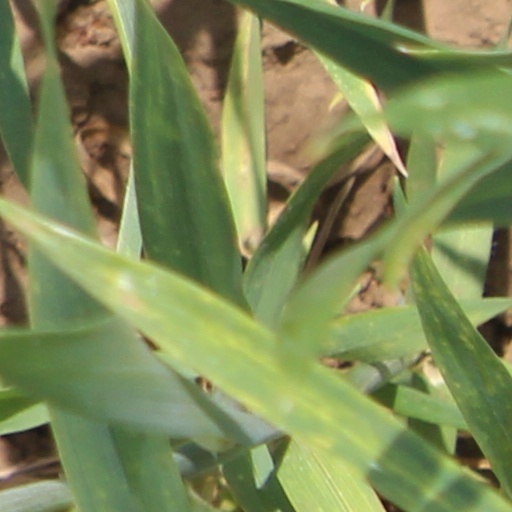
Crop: wheat